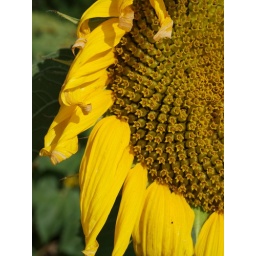
A sunflower field near Au Gres, Michigan